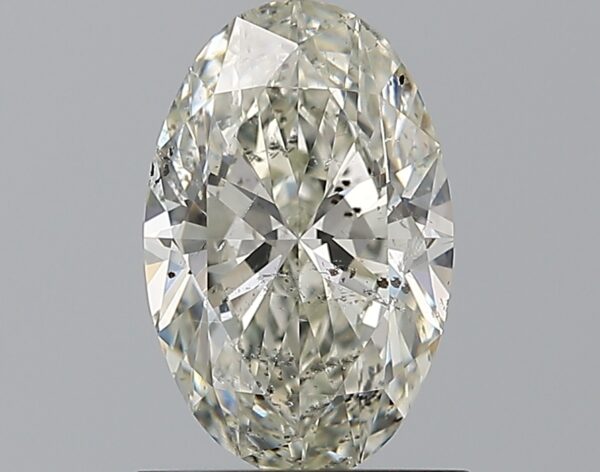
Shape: oval
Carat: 1.01
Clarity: SI2
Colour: I
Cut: EX
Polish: VG
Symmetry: VG
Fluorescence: VSL
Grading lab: IGI
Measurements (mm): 8.53 x 5.5 x 3.3